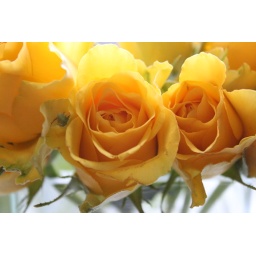
Roses in the kitchen window again